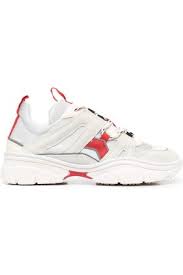
Label: Sneaker